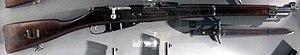
Le Mosin-Nagant, est un fusil militaire à canon rayé, à répétition manuelle, avec chargeur de cinq cartouches, utilisé par les forces armées de la Russie impériale, puis par l’Union soviétique et les différents pays du bloc de l'Est.